Karen Handel

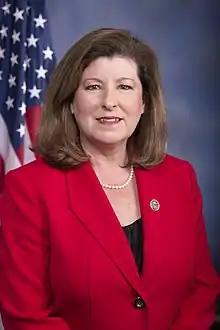
Official portrait, 2017

Karen Christine Handel (née Walker; born April 18, 1962) is an American businesswoman and former politician. A member of the Republican Party, Handel served as chair of the Fulton County Board of Commissioners from 2003 to 2006, as Secretary of State of Georgia from 2007 to 2010, and in the U.S. House of Representatives from 2017 to 2019.